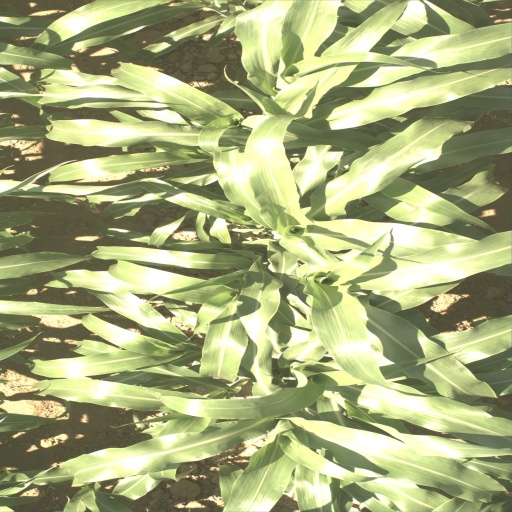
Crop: sorghum